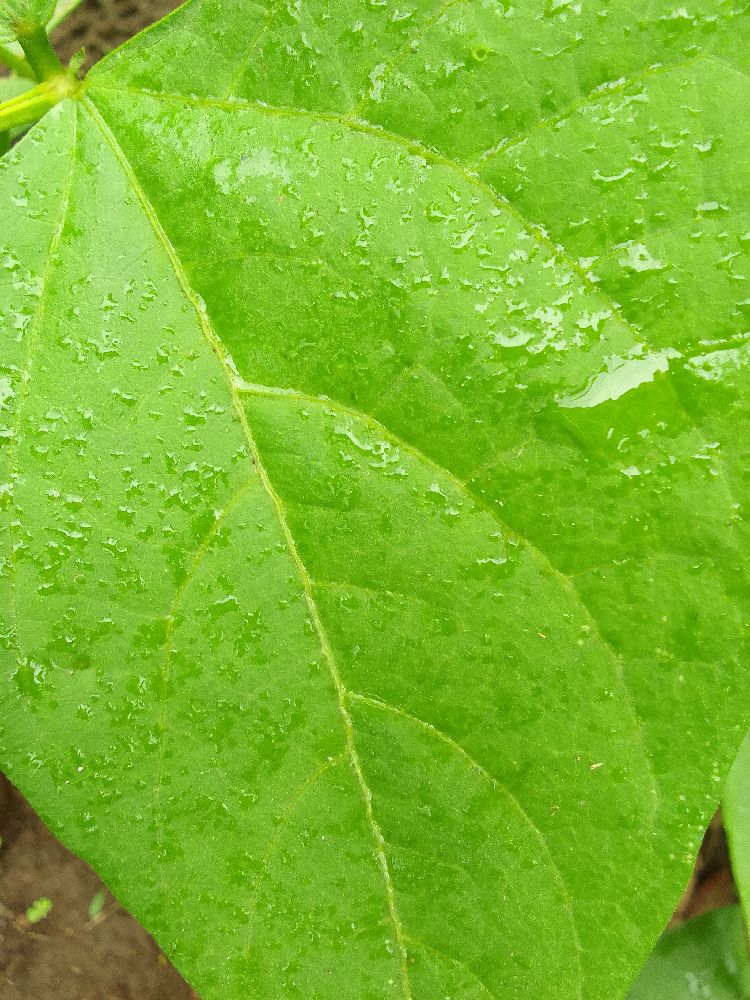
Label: healthy